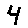
Label: 4